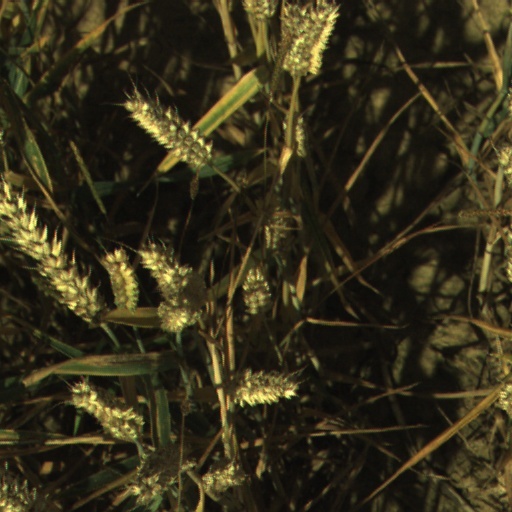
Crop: wheat